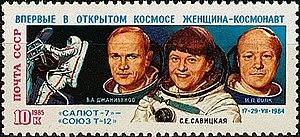
L'éqquipage de de Soyouz T-12
Ceci est une liste des femmes reconnues Héros de l'Union soviétique.
Vladimir Dzhanibekov